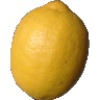
Label: lemon